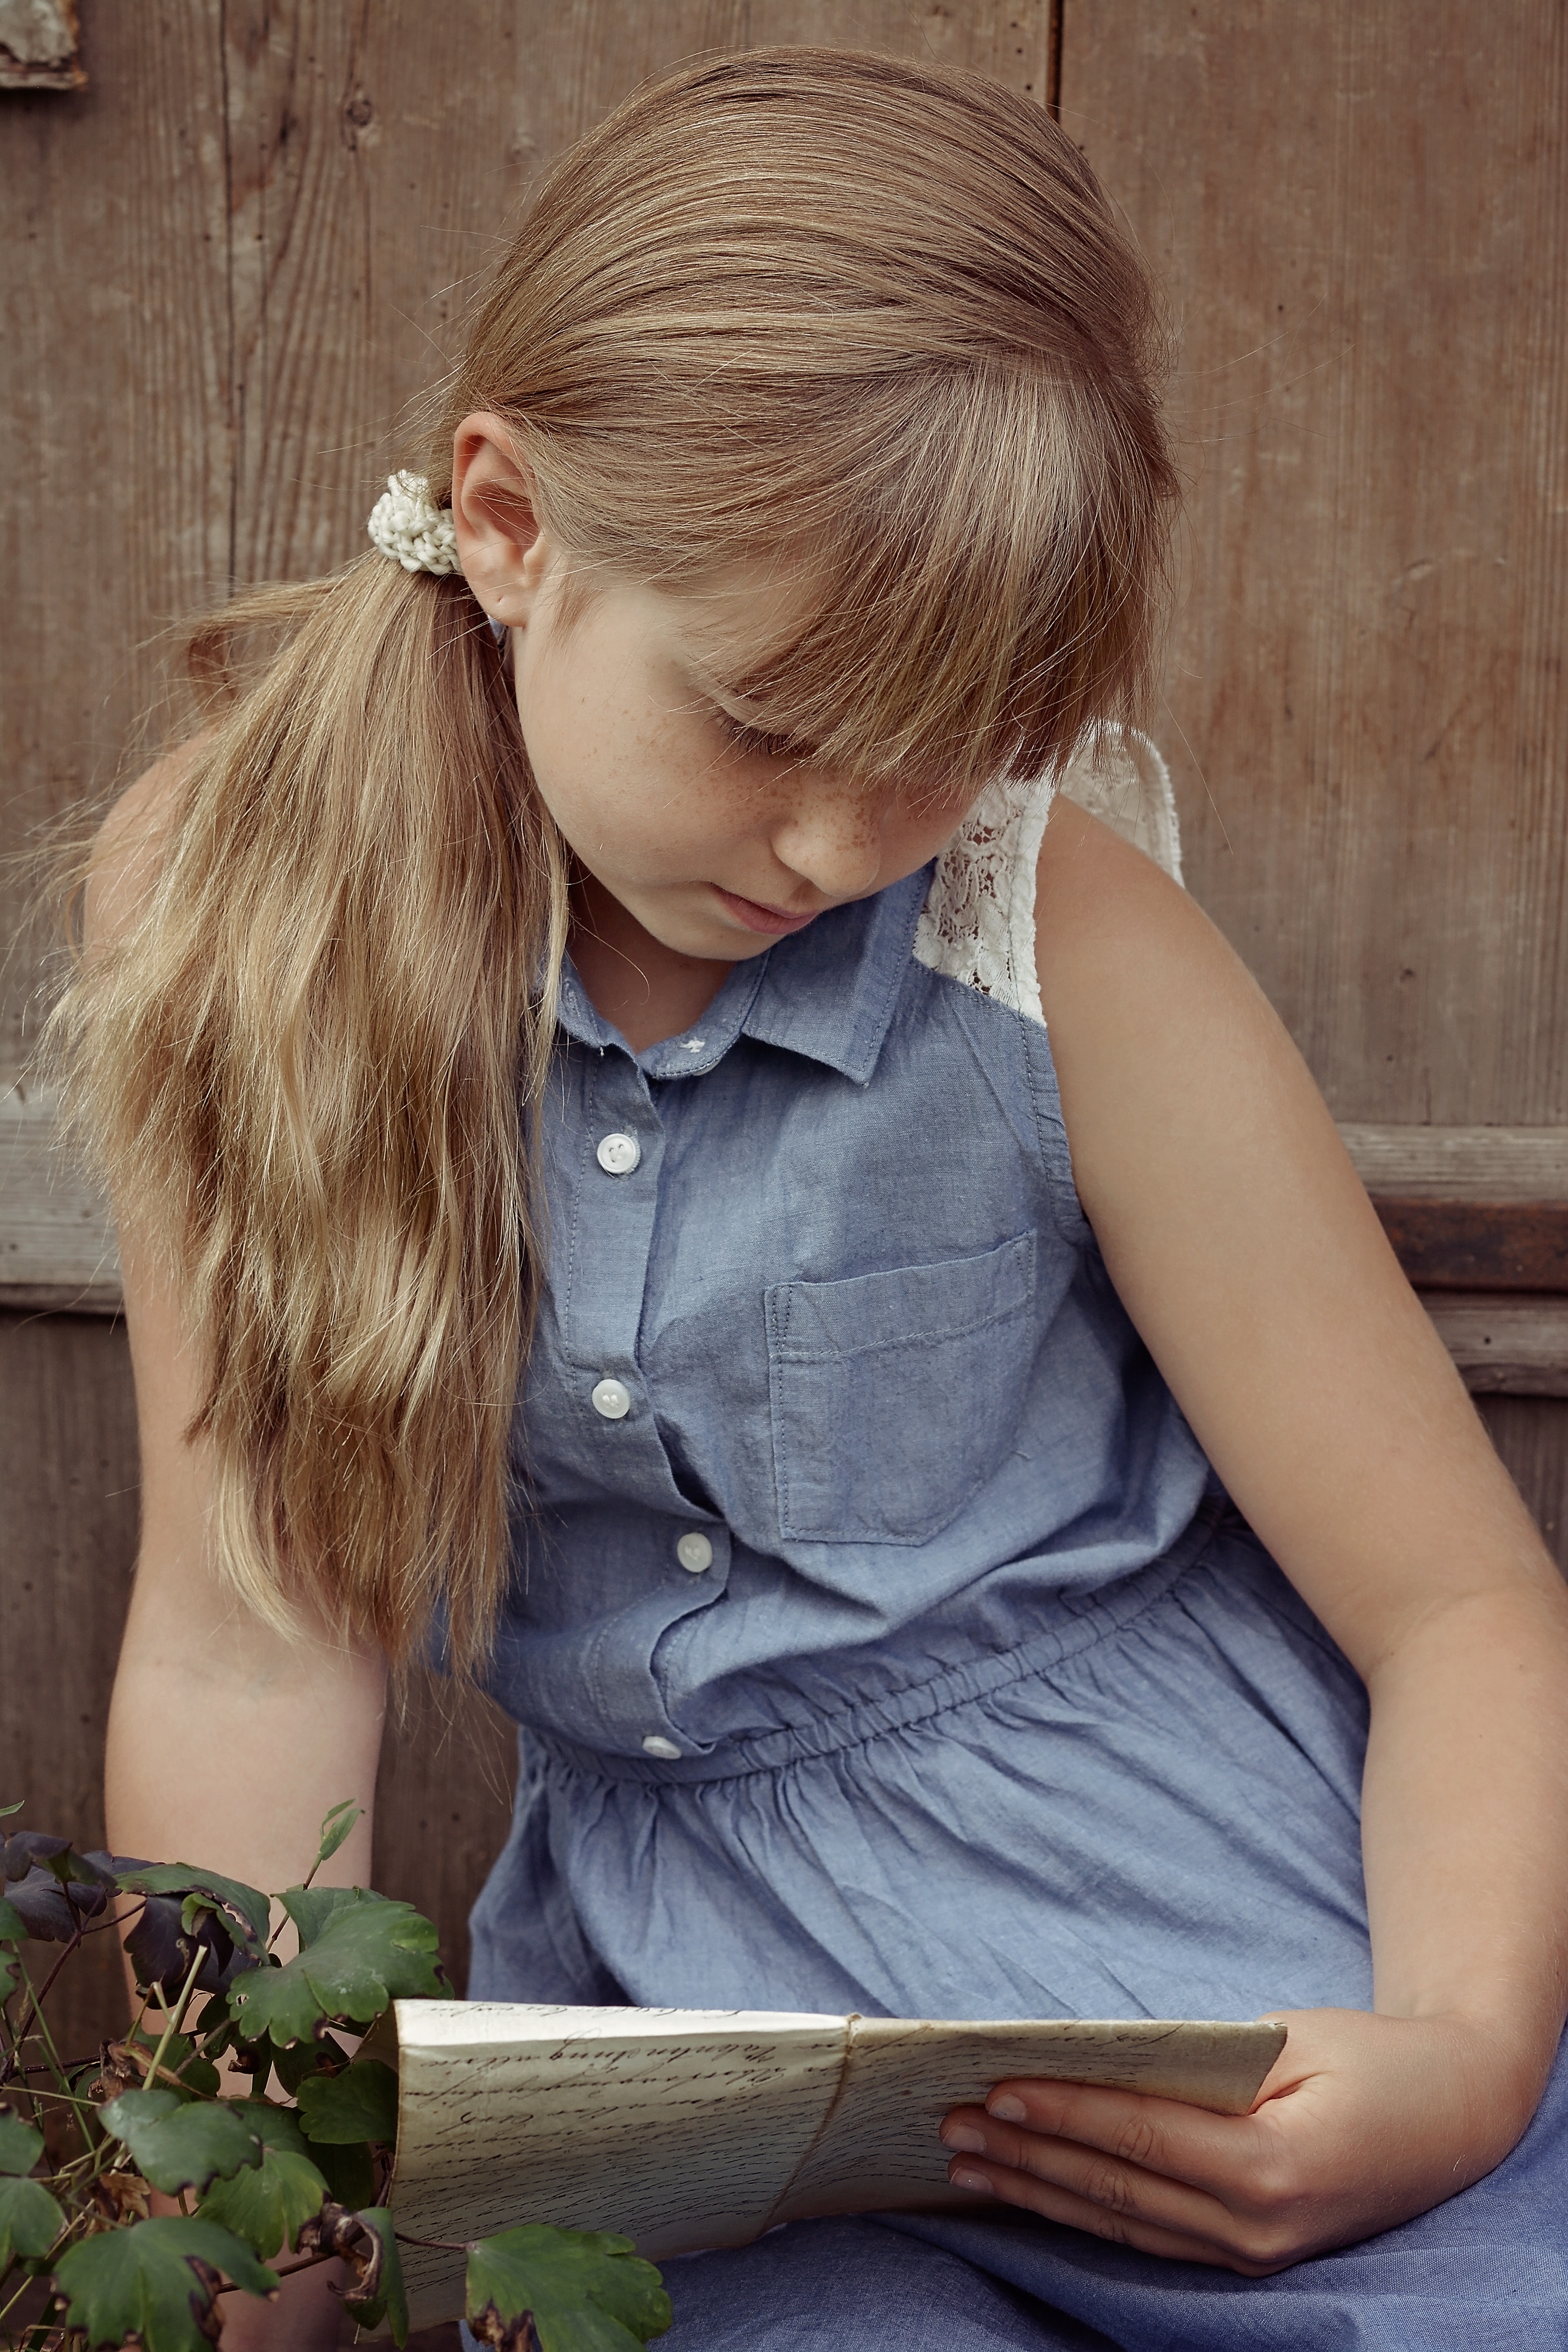
read, person, girl, woman, hair, female, portrait, model, spring, child, human, hairstyle, long hair, dress, eye, skin, beauty, letters, blond, photo shoot, brown hair, portrait photography